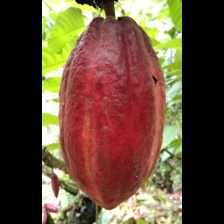
Label: sana